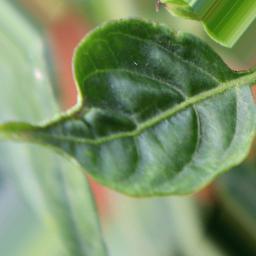
Label: mites_and_trips